Rhabdophis plumbicolor

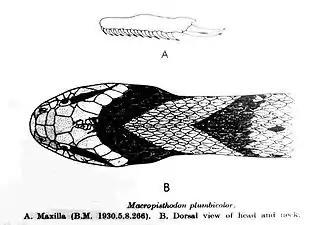
Illustration of the scale pattern on a juvenile

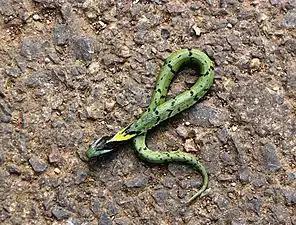
Juvenile green keelback in Pune, India

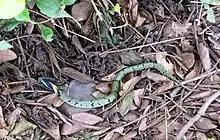
Juvenile green keelback in the wild

"R. plumbicolor" is stout and viper-like in body structure, and about in total length (including tail) when fully grown. The eye is moderately large. The rostral scale is just visible from above. The suture between the internasals is as long as that between the prefrontals or a little shorter. The frontal scale is as long as its distance from the end of the snout or a little longer, as long as the parietals or a little shorter. The loreal scale is as long as deep or deeper, sometimes touching the eye. There are two preoculars scales and three or four postoculars. The temporals are 2 + 3 or 4. There are 7 scales on the upper lip (supralabials), the third and fourth touch the eye; and 4 or 5 lower labials in contact with the anterior chin-shields, which are shorter than the posterior. The dorsal scales are strongly keeled, in 23 to 27 rows at midbody. The ventrals scutes are 144-160 in number, and the anal is usually divided. The subcaudals scales are 35-50 in number. "R. plumbicolor" is dull green above, uniform or with traces of black markings. Young specimens show an inverted black V-mark on the neck, its apex forwards, reaching to the frontal shield, and a second much smaller one behind, the intervening space being bright yellow or orange; a black stripe from the eye to the angle of the month, and more or less regular transverse spots or cross-bars on the back and tail; belly whitish, yellow or plumbeous, rarely with darkish spots.